Mercedes-Benz

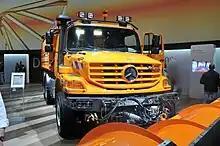
Mercedes-Benz Zetros used for snowplowing

Mercedes-Benz currently offers three types of vans; Citan, Vito, and Sprinter. They are all produced by Daimler AG.